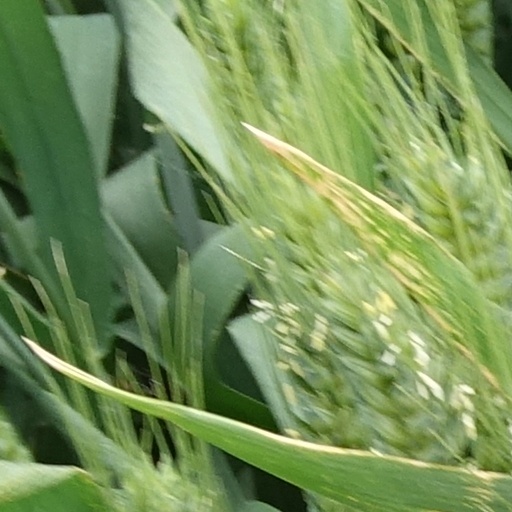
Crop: wheat